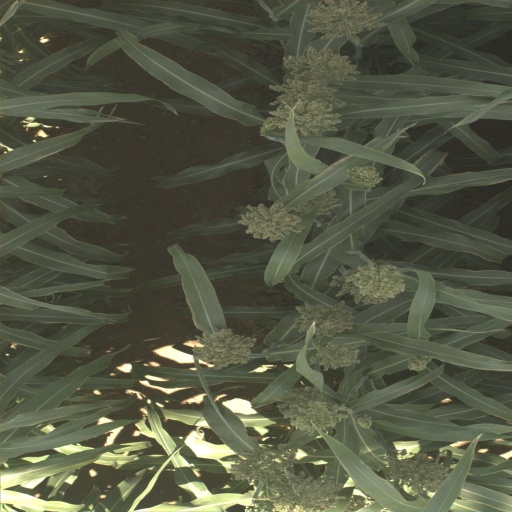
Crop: sorghum